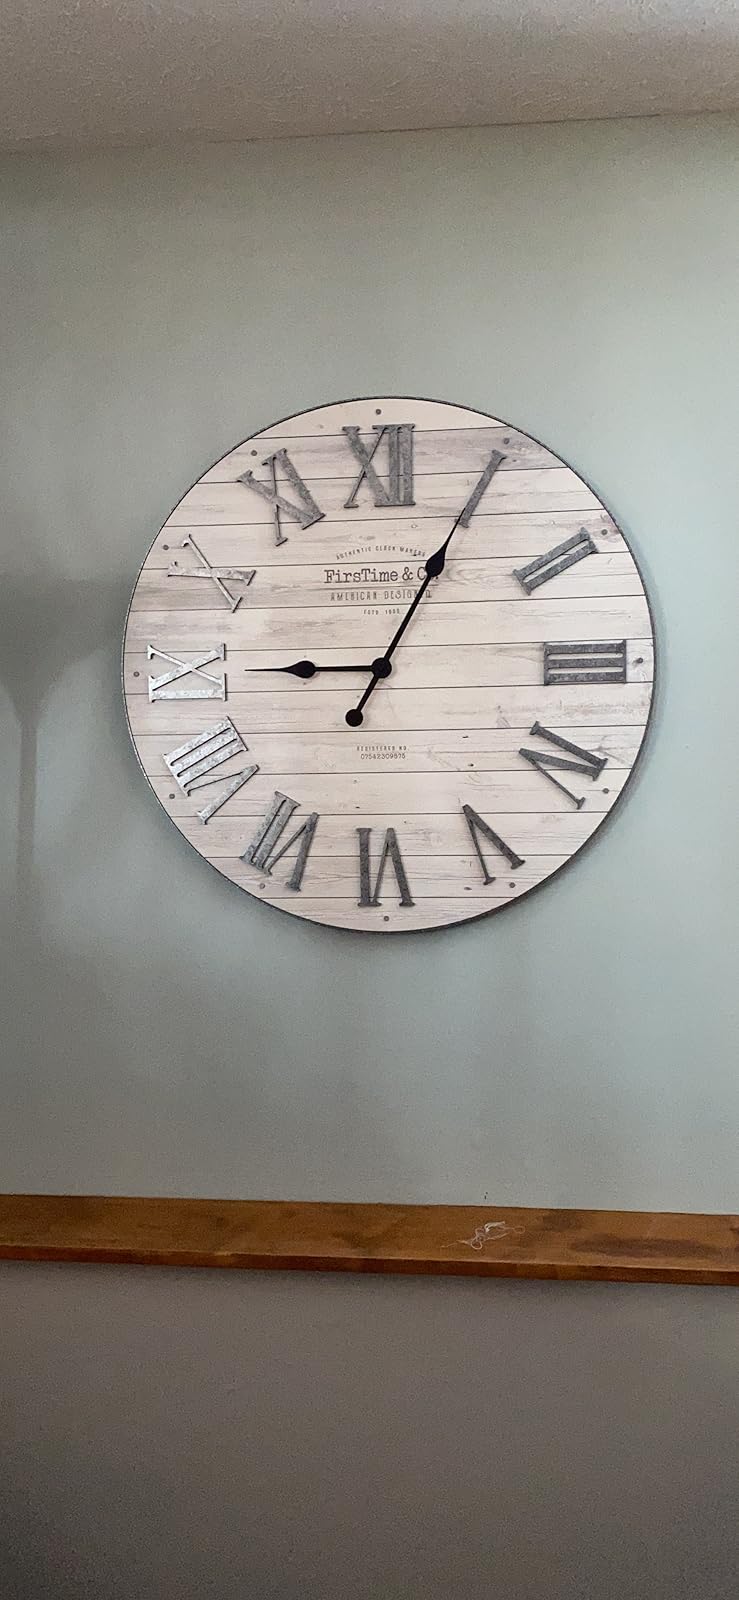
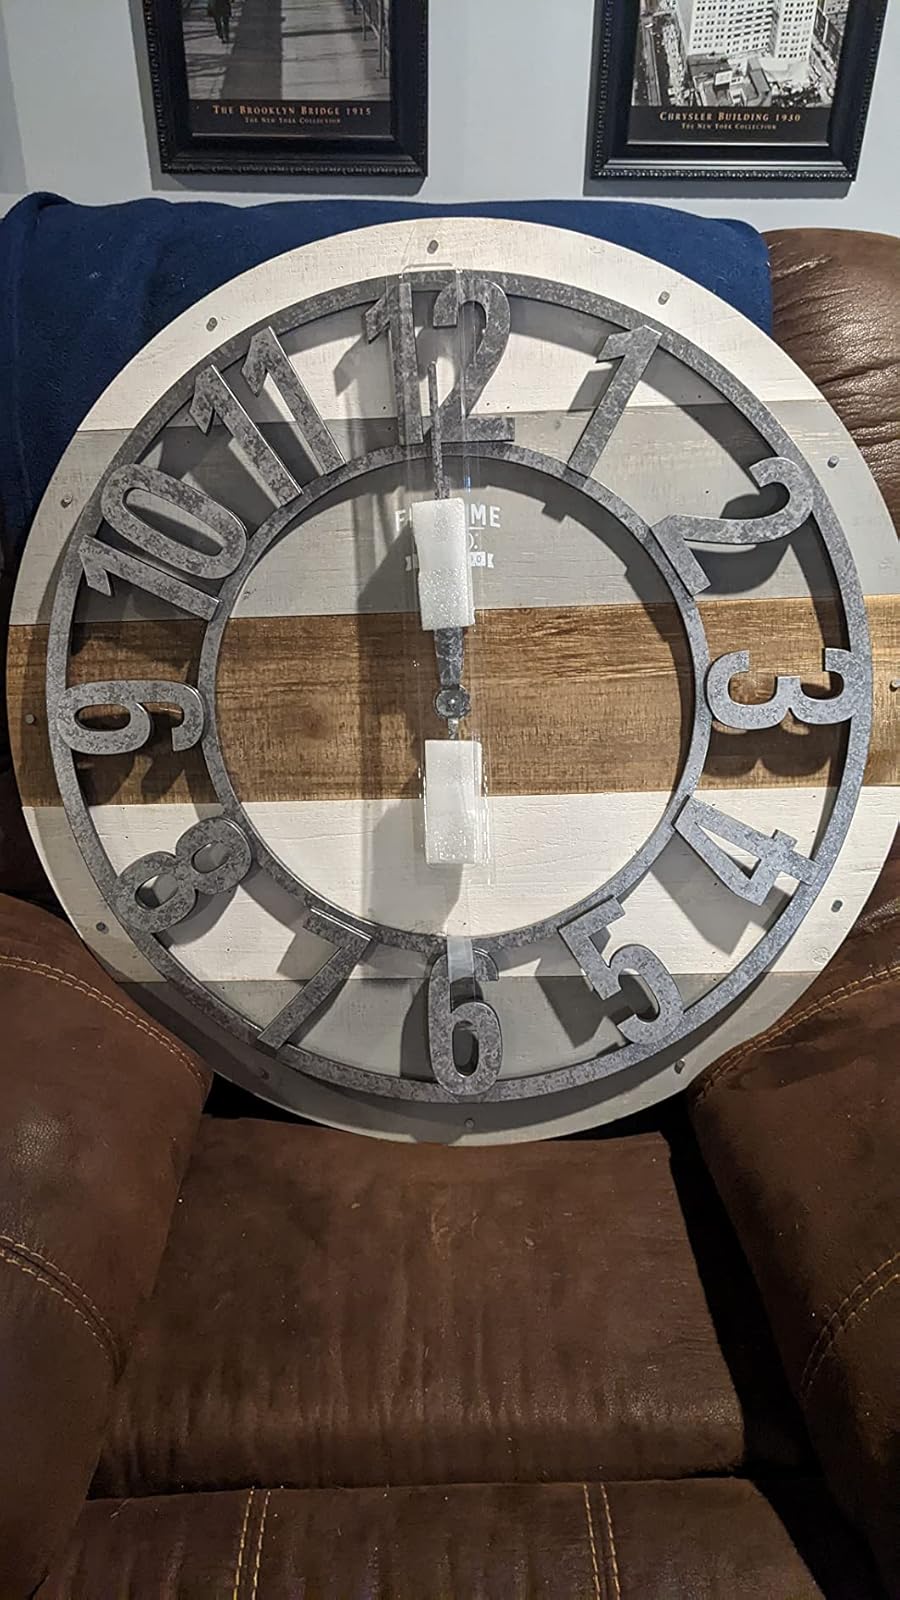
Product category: clock
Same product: no